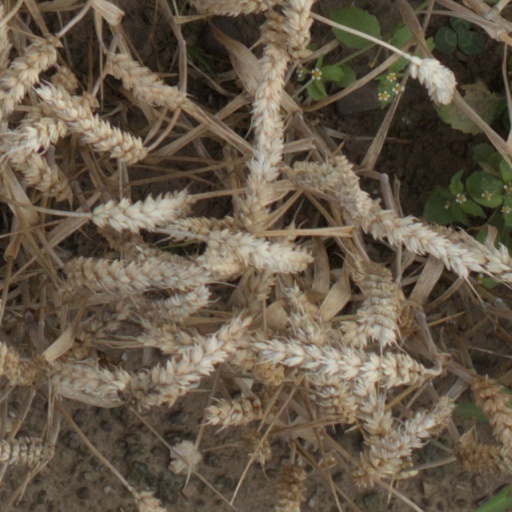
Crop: wheat